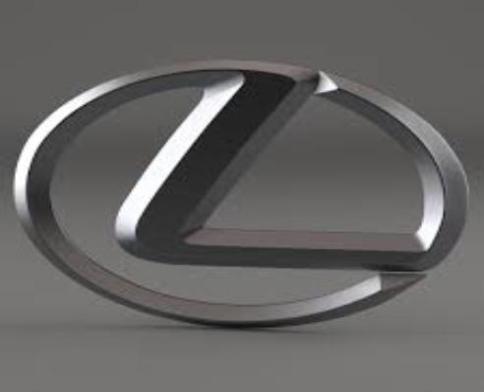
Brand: lexus-1
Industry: Transportation